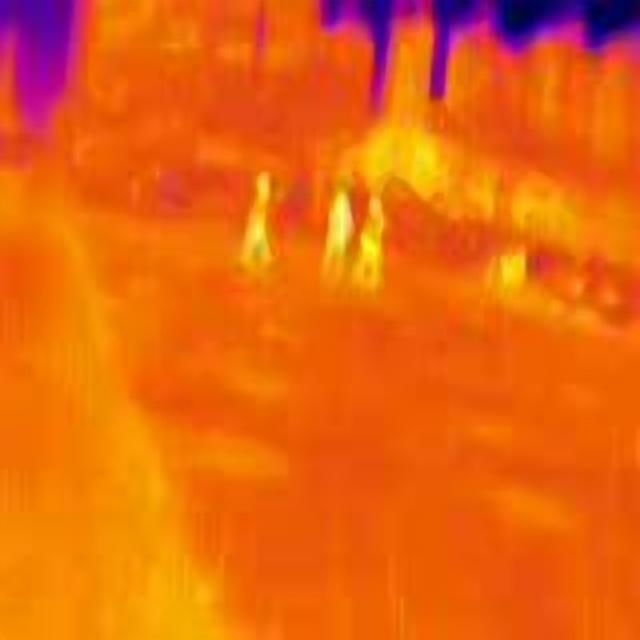
Detected objects:
label: person
label: person
label: person